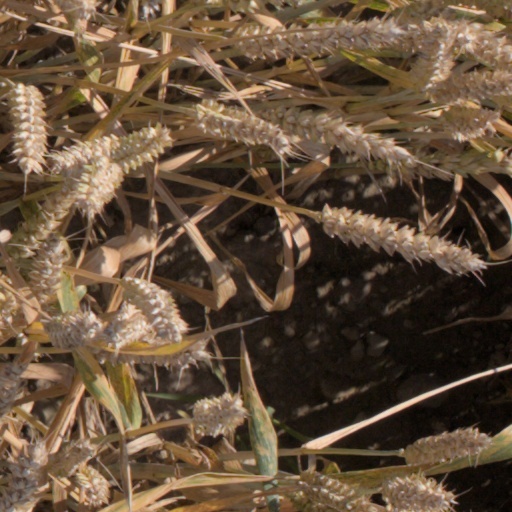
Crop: wheat